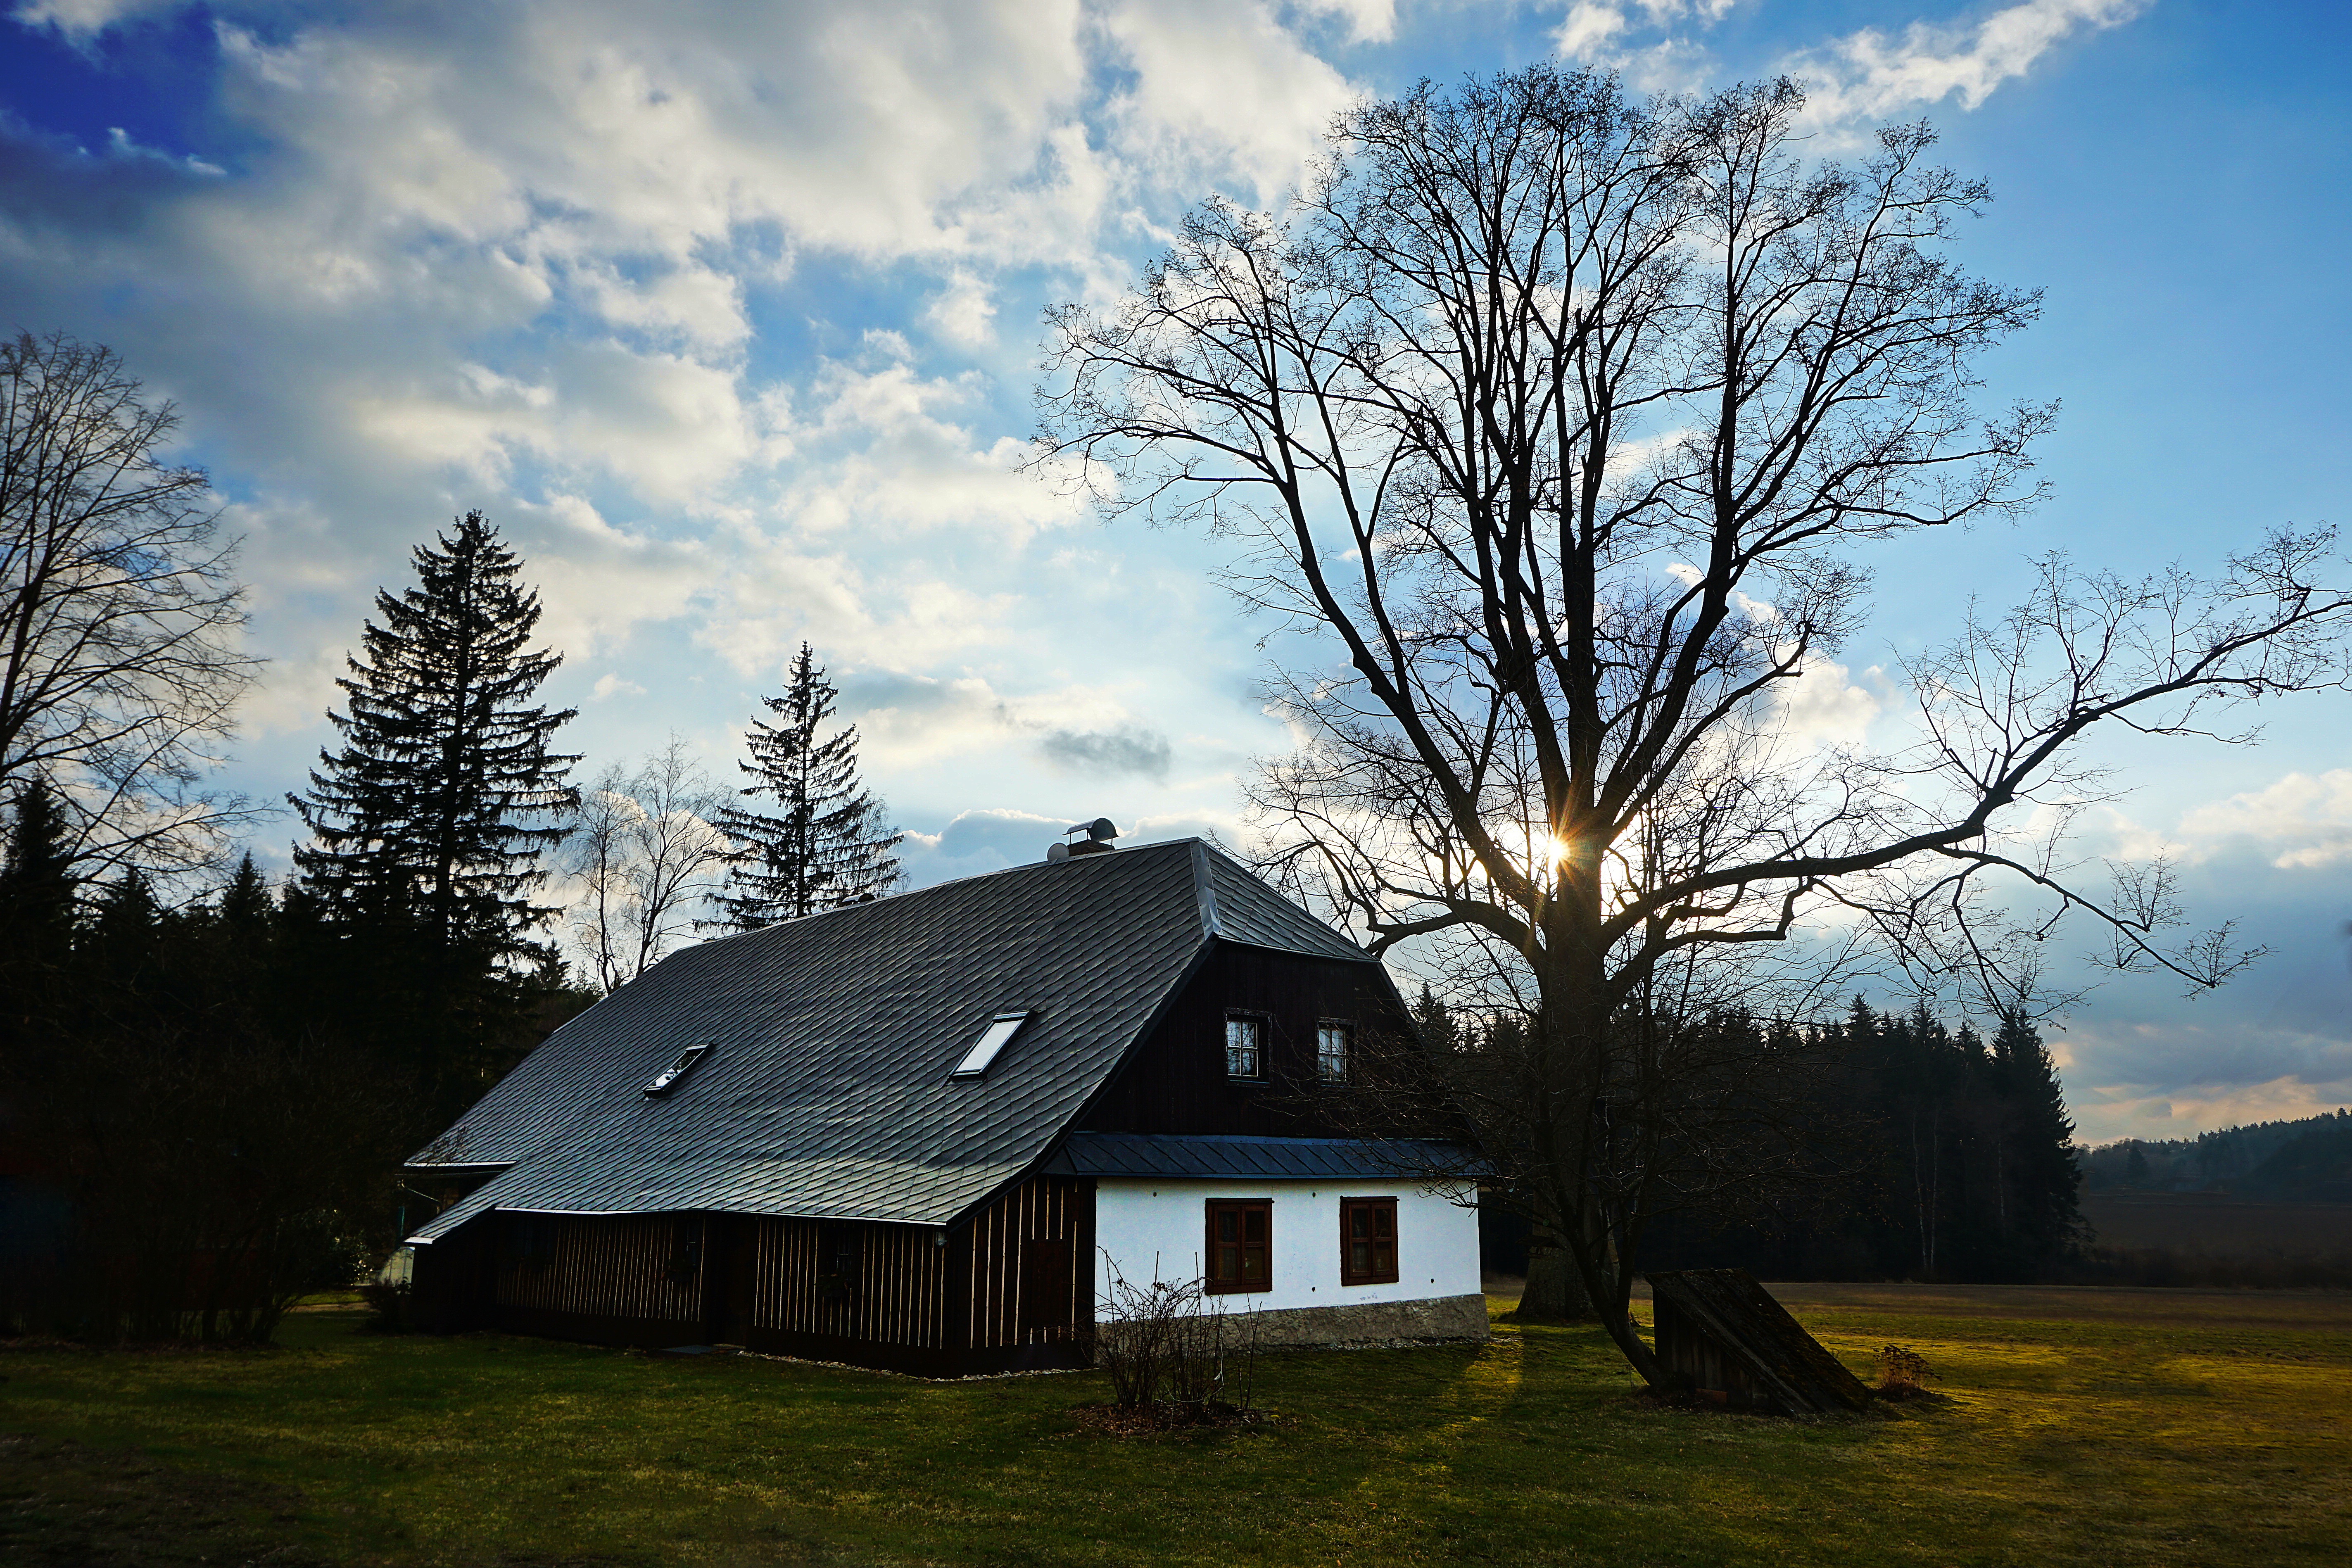
landscape, tree, nature, grass, winter, light, cloud, plant, sky, sun, sunset, farm, house, sunlight, morning, flower, barn, home, dusk, evening, twilight, cottage, autumn, season, clouds, backlight, shading, rural area, the vyso ina region, woody plant